180th Tunnelling Company

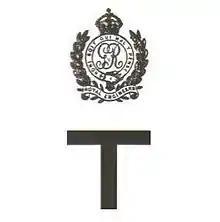

The 180th Tunnelling Company was one of the tunnelling companies of the Royal Engineers created by the British Army during World War I. The tunnelling units were occupied in offensive and defensive mining involving the placing and maintaining of mines under enemy lines, as well as other underground work such as the construction of deep dugouts for troop accommodation, the digging of subways, saps (a narrow trench dug to approach enemy trenches), cable trenches and underground chambers for signals and medical services.